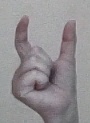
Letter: nun